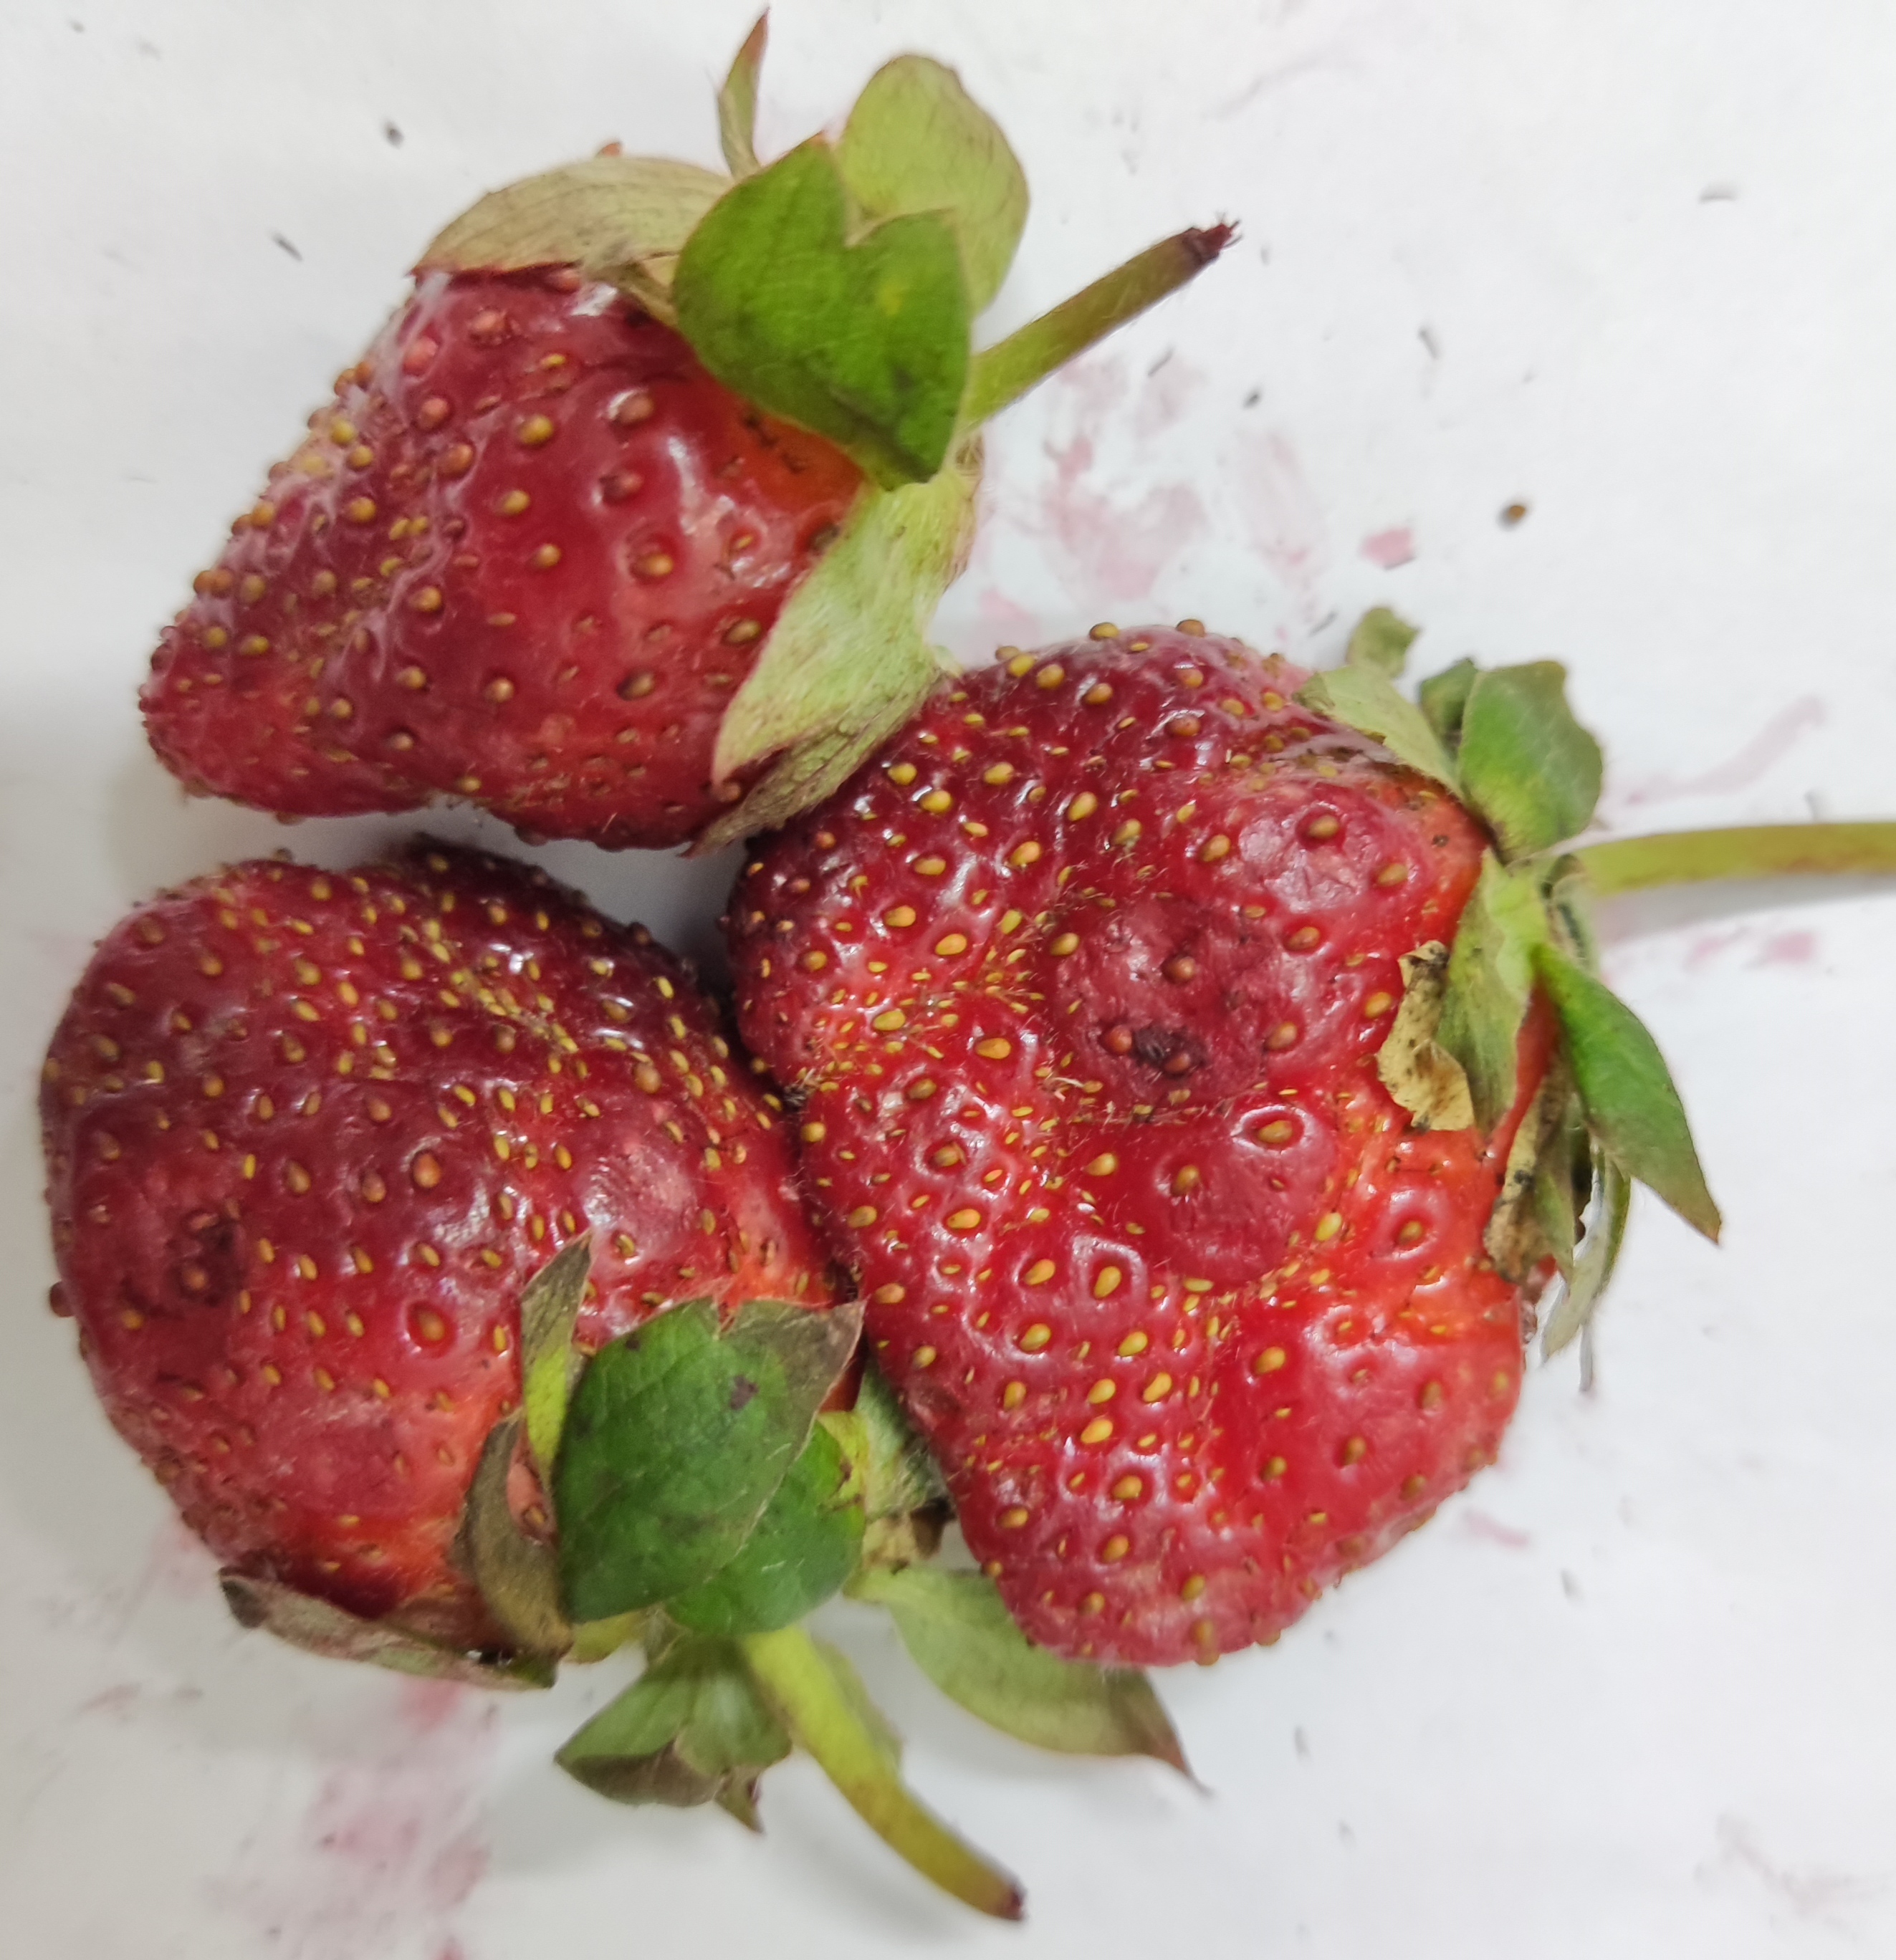
Fruit: strawberry
Condition: fresh